Woman's Christian Temperance Union Fountain (Shenandoah, Iowa)

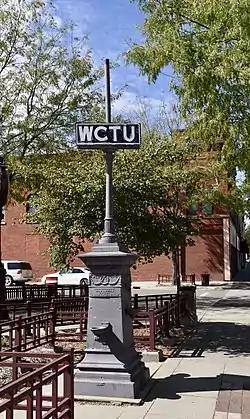

Woman's Christian Temperance Union Public Fountain (W.C.T.U. Fountain) is a historic temperance fountain at Clarinda and Sheridan Streets in Shenandoah, Iowa, United States.